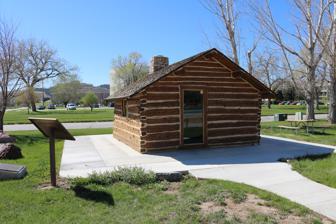
Building: Pap Madison Cabin
Country: United States of America
Year built: 1876
Historic site in South Dakota, USA United States historic place Madison, Pap, Cabin Formerly listed on the U.S. National Register of Historic Places Show map of South Dakota Show map of the United States Location Bounded by W. Main St., St. Joseph St. & West Blvd., Rapid City, South Dakota Coordinates 44°05′02″N 103°14′17″W / 44.08389°N 103.23806°W / 44.08389; -103.23806 ( Madison, Pap, Cabin ) Area less than one acre Built 1876 ( 1876 ) Architect Pap Madison NRHP reference No. 08000054 Significant dates Added to NRHP February 19, 2008 Removed from NRHP December 12, 2017 The Pap Madison Cabin is a historic log cabin located in Rapid City, South Dakota , near The Journey Museum and Learning Center . It is the oldest Euro-American building in the Black Hills area. The cabin was built in 1876 by pioneer Rufus 'Pap' Madison using cottonwood found alongside the banks of the nearby Rapid Creek . Madison stayed in the house from its completion until 1889, when he sold the land to Rapid City's founder, John Brennan. Brennan gave the cottage to the city in 1926. Description The cabin is a hand-hewn squared cabin featuring a gable roof covered in wooden shingles and an exterior stone chimney which was added in 1926 by the Fortnightly club. The cabin offers 225 square feet of living space. It originally had a dirt floor and was heated with a wood-burning cook stove, but the wood-burning stove has since been replaced with a fireplace. For waterproofing and heat preservation, gaps between the logs were stuffed with sticks, moss, grass, and wood chips and then sealed with mud. Restorations In 1926 Alice Gossage , the owner of the Rapid City Journal , spearheaded an effort to repair and move the cabin to Halley Park , just west of downtown Rapid City. The Minnilusa Pioneer's Association donated local artifacts for display in the cabin, thus creating the first history museum in the Black Hills . The United States Department of the Interior 's Sioux Indian Museum shared the site with the Minnilusa Pioneers. In 2012, the cabin was lifted from its foundation and moved to a location in front of The Journey Museum. Status on the National Register In 2017, the cabin was removed from the National Register of Historic Places and added to the South Dakota State Register of Historic Places. The cabin, which was moved from its location at Halley Park to the Journey Museum, had alterations done to its foundation to make the interior of the building more visible. These alterations were found to not meet the criteria of the National Register. References